Chandra Shumsher Jung Bahadur Rana

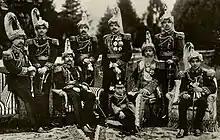
All eight sons of Chandra Shamsher

Chandra Shamsher suffered from tuberculosis and followed a strict diet regimen of rice and black lentils exclusively, as a result he was extremely thin and is sometimes called "Phistey Maharaj". A popular quote "चन्द्रे हाँस्यो त नास्यो" suggests that he seldom laughed and his laughter was rather an ominous one.